Songs of Berlin

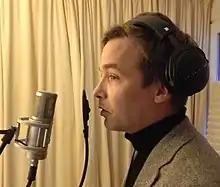
Marc Secara at Greve Studio, Berlin, Nov 2018

The album "Songs of Berlin" was first conceived of in late 2015 by Marc Secara, Jiggs Whigham and Jack Cooper after Cooper was appointed as a staff writer for the Berlin Jazz Orchestra in Spring (earlier in the year). Both Secara and Cooper proposed a themed album featuring Secara and Whigham that would have a wide appeal to both German and English-speaking music fans. The Berlin Jazz Orchestra also needed to have a new set of vocal arrangements as the last set of charts written for the band were for the 2008 "You're Everything" album written by British arranger Steve Gray.